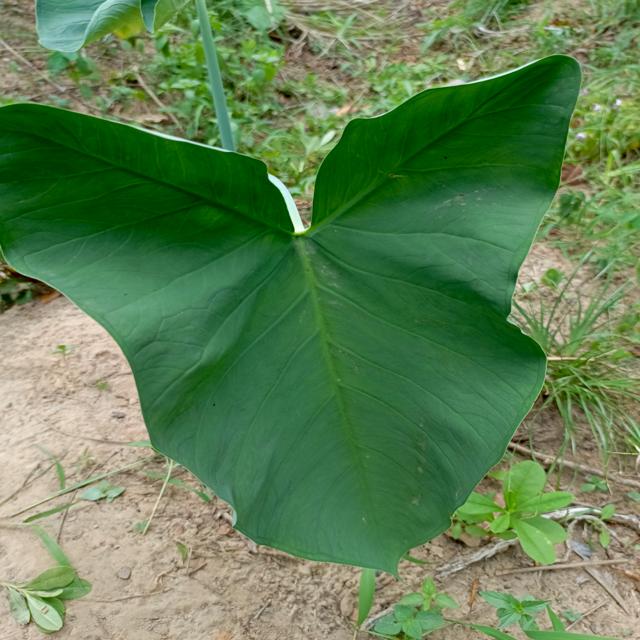
Label: Healthy